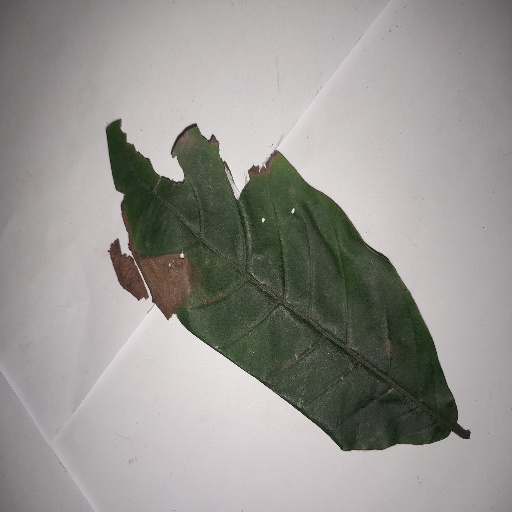
Species: HariTaki
Leaf condition: Bacterial Spot